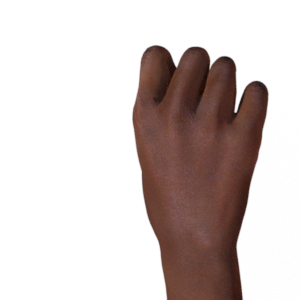
Label: rock